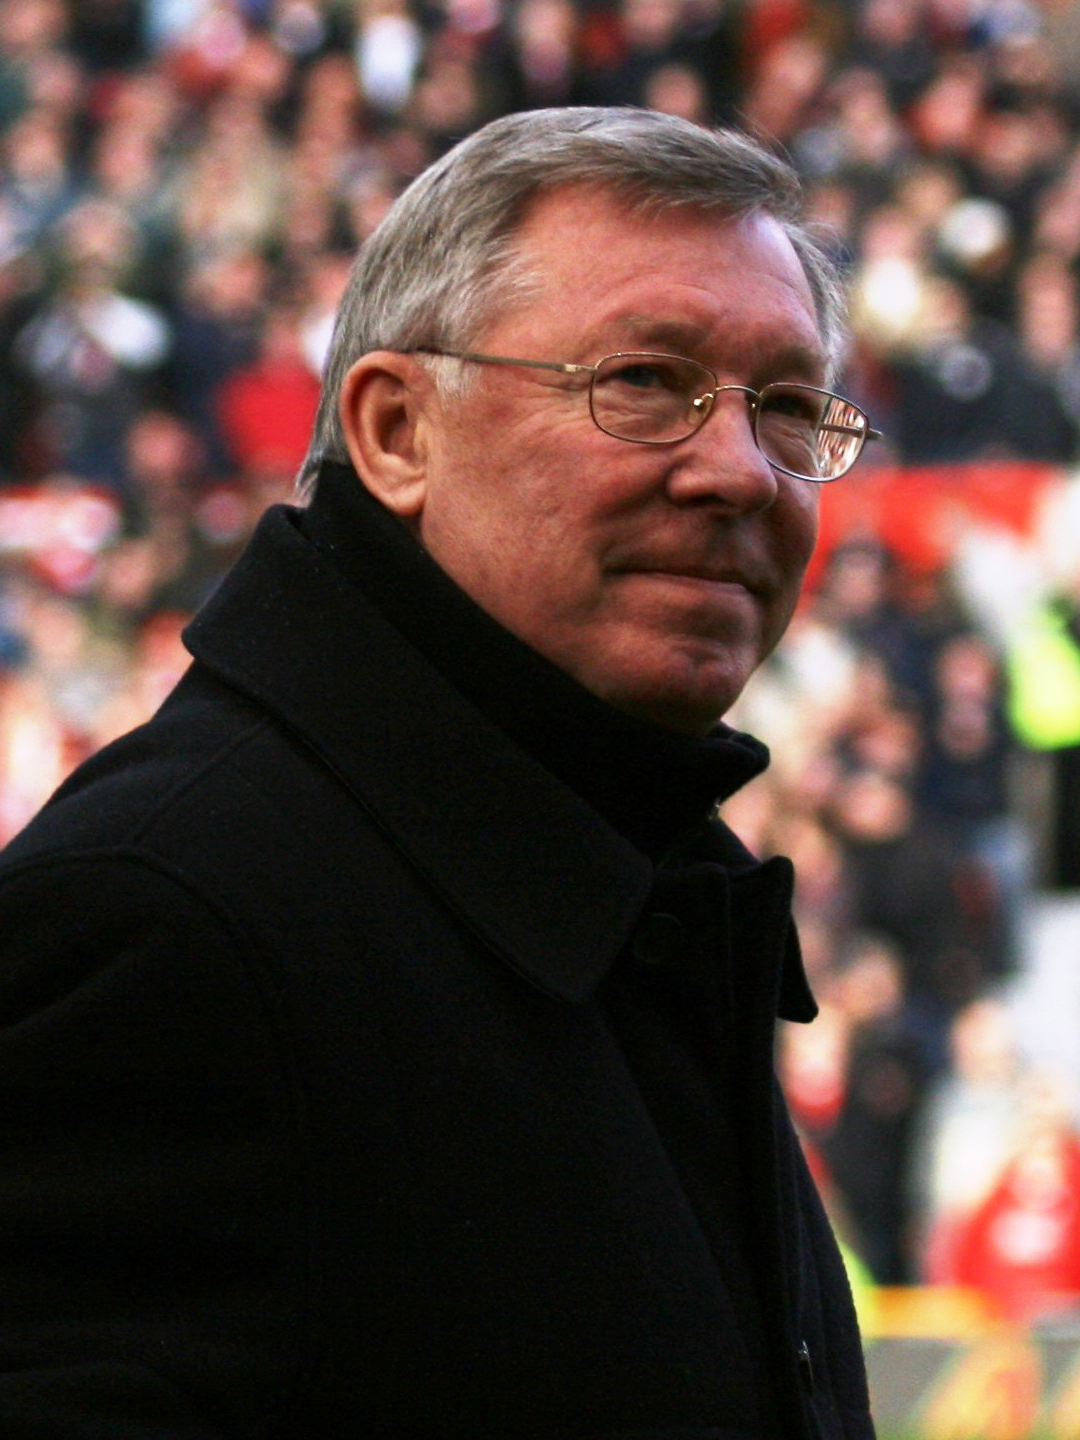
อเล็กซ์ เฟอร์กูสัน

| name = เซอร์ อเล็กซ์ เฟอร์กูสัน
| image = Alex Ferguson 02.jpg
| image_size = 220px
| caption = เฟอร์กูสันในเดือนธันวาคม ค.ศ. 2006
| fullname = Alexander Chapman Ferguson
| birth_place = กลาสโกว์ ประเทศสกอตแลนด์
| position = กองหน้า
| youthclubs1 = Harmony Row Boys Club
| youthclubs2 = Drumchapel Amateur F.C.|ดรัมแชเปิล มือสมัครเล่น
| years1 = 1957–1960
| clubs1 = สโมสรฟุตบอลควีนส์พาร์ก|ควีนส์พาร์ก
| caps1 = 31
| goals1 = 15
| years2 = 1960–1964
| clubs2 = สโมรสฟุตบอลเซนต์จอห์นสโตน|เซนต์จอห์นสโตน
| caps2 = 107
| goals2 = 19
| years3 = 1964–1967
| clubs3 = สโมสรฟุตบอลดันเฟิร์มลีนแอธเลติก|ดันเฟิร์มลีนแอธเลติก
| caps3 = 89
| goals3 = 66
| years4 = 1967–1969
| clubs4 = สโมสรฟุตบอลเรนเจอส์|เรนเจอร์ส
| caps4 = 41
| goals4 = 25
| years5 = 1969–1973
| clubs5 = สโมสรฟุตบอลฟัลเคิร์ก|ฟัลเคิร์ก
| caps5 = 95
| goals5 = 37
| years6 = 1973–1974
| clubs6 = สโมสรฟุตบอลอายร์ยูไนเต็ด|อายร์ยูไนเต็ด
| caps6 = 24
| goals6 = 9
| totalcaps = 317
| totalgoals = 171
| nationalyears1 = 1960
| nationalteam1 = Scotland national amateur football team|สกอตแลนด์ มือสมัครเล่น
| nationalcaps1 = 1
| nationalgoals1 = 1
| nationalyears3 = 1967
| nationalteam3 = สกอตติชฟุตบอลลีก 11
| nationalcaps3 = 2
| nationalgoals3 = 1
| nationalyears2 = 1967
| nationalteam2 = ฟุตบอลทีมชาติสกอตแลนด์|สกอตแลนด์
| nationalcaps2 = 4
| nationalgoals2 = 3
| manageryears1 = 1974
| managerclubs1 = สโมสรฟุตบอลอีสต์สตริลิงชีร์|อีสต์สตริลิงชีร์
| manageryears2 = 1974–1978
| managerclubs2 = สโมสรฟุตบอลเซนต์มิร์เริน|เซนต์มิร์เริน
| manageryears3 = 1978–1986
| managerclubs3 = สโมสรฟุตบอลแอเบอร์ดีน|แอเบอร์ดีน
| manageryears4 = 1985–1986
| managerclubs4 = ฟุตบอลทีมชาติสกอตแลนด์|สกอตแลนด์
| manageryears5 = 1986–2013
| managerclubs5 = สโมสรฟุตบอลแมนเชสเตอร์ยูไนเต็ด|แมนเชสเตอร์ยูไนเต็ด
เซอร์ อเล็กซานเดอร์ “อเล็กซ์” แชปแมน เฟอร์กูสัน (; เกิดเมื่อวันที่ 31 ธันวาคม ค.ศ. 1941) เป็นอดีตผู้จัดการ (ฟุตบอล))|ผู้จัดการทีมและผู้เล่นฟุตบอลชาวสกอต เป็นที่รู้จักจากการบริหารสโมสรฟุตบอลแมนเชสเตอร์ยูไนเต็ด|แมนเชสเตอร์ยูไนเต็ดใน ค.ศ. 1986 ถึง 2013 เขาได้รับการยกย่องอย่างกว้างขวางว่าเป็นหนึ่งในผู้จัดการทีมฟุตบอลที่ยิ่งใหญ่ที่สุดตลอดกาล และได้รับถ้วยรางวัลมากที่สุดในประวัติศาสตร์ฟุตบอล เขายังมีชื่อเสียงจากการการพัฒนาศักยภาพ และการให้โอกาสผู้เล่นดาวรุ่งหลายราย โดยเฉพาะในทศวรรษ 1990 ซึ่งเป็นที่รู้จักในชื่อ ลูกนกหัดบินของเฟอร์กี ก่อนที่ทีมชุดนั้นจะประสบความสำเร็จคว้าถ้วยรางวัลหลายรายการ
เฟอร์กูสันเคยเล่นเป็นกองหน้าให้กับหลายสโมสร เช่น สโมสรฟุตบอลดันเฟิร์มลีนแอธเลติก|ดันเฟิร์มลีนแอธเลติกและสโมสรฟุตบอลเรนเจอส์|เรนเจอร์ส ตอนที่เล่นให้กับดันเฟิร์มลีน เขาเป็นผู้ทำประตูสูงสุดในลีกสกอตฤดูกาล 1965–66 in Scottish football|1965–66 เขาเคยทำหน้าที่โค้ชก่อนที่จะหยุดเล่น หลังจากนั้นจึงทำหน้าที่เป็นผู้จัดการทีมสโมสรฟุตบอลอีสต์สตริลิงชีร์|อีสต์สตริลิงชีร์และสโมสรฟุตบอลเซนต์มิร์เริน|เซนต์มิร์เริน เฟอร์กูสันประสบความสำเร็จจากเป็นผู้จัดการทีมสโมสรฟุตบอลแอเบอร์ดีน|แอเบอร์ดีน โดยทำให้ทีมชนะสกอตติชลีกแชมเปียนชิปสามสมัย สกอตติชคัพสี่สมัย และยูฟ่าคัพวินเนอร์สคัพใน ค.ศ. 1982–83 European Cup Winners' Cup|1983 เขาเคยบริหารทีมชาติฟุตบอลทีมชาติสกอตแลนด์|สกอตแลนด์หลังจ็อก สไตน์เสียชีวิต โดยนำทีมเข้าสู่ฟุตบอลโลก 1986
เฟอร์กูสันเข้ารับตำแหน่งผู้จัดการทีมสโมสรฟุตบอลแมนเชสเตอร์ยูไนเต็ด|แมนเชสเตอร์ยูไนเต็ดในเดือนพฤศจิกายน ค.ศ. 1986 ในช่วงที่เขาบริหารทั้งหมด 26 ปี ได้รับถ้วยรางวัล 38 ใบซึ่งรวมถึงพรีเมียร์ลีก 13 สมัย เอฟเอคัพ 5 สมัย และยูฟ่าแชมเปียนส์ลีก 2 สมัย เขาได้รับยศอัศวินใน1999 Birthday Honours|งานพระราชทานยศเนื่องในวันเฉลิมพระชนมพรรษาสมเด็จพระราชินีนาถประจำปี 1999 (1999 Queen's Birthday Honours) เฟอร์กูสันเป็นผู้จัดการทีมแมนเชสเตอร์ยูไนเต็ดที่ดำรงตำแหน่งนานที่สุดทำลายสถิติของแมตต์ บัสบี|เซอร์ แมตต์ บัสบี ในวันที่ 19 ธันวาคม ค.ศ. 2010 เขาประกาศยุติการทำหน้าที่ผู้จัดการทีมหลังจบสโมสรฟุตบอลแมนเชสเตอร์ยูไนเต็ดในฤดูกาล 2012–13|ฤดูกาล 2012-13 และคว้าแชมป์พรีเมียร์ลีกได้ในฤดูกาลสุดท้าย
==ชีวิตช่วงต้น==
อเล็กซานเดอร์ แชปแมน เฟอร์กูสัน ถือกำเนิดในบ้านของคุณย่า/ยายที่ถนนชีลด์ฮอลล์ในอำเภอโกแวน กลาสโกว์ในวันที่ 31 ธันวาคม ค.ศ. 1941 เป็นบุตรของเอลิซาเบธ (สกุลเดิม ฮาร์ดี) กับอเล็กซานเดอร์ บีตัน เฟอร์กูสัน พ่อของเขาเป็นผู้ช่วยพิมพ์ในอุตสาหกรรมต่อเรือ เขาเติบโตในตึกแถวที่ 667 ถนนโกแวน ซึ่งปัจจุบันถูกรื้อทำลายแล้ว โดยอาศัยร่วมกับพ่อแม่และMartin Ferguson (footballer)|มาร์ติน น้องชายของเขาที่กลายเป็นนักฟุตบอลด้วย เขาเข้าศึกษาที่โรงเรียนประถมถนนบรูมโลนและภายหลังเข้าเรียนต่อที่โรงเรียนมัธยมศึกษาโกแวน เขาเริ่มอาชีพฟุตบอลในทีม Harmony Row Boys Club ที่โกแวน ก่อนไปต่อที่Drumchapel Amateur F.C.|ดรัมแชเปิล มือสมัครเล่น สโมสรเยาวชนที่มีชื่อเสียงอย่างมากจากการผลิตนักฟุตบอลอาวุโส เขายังเป็นการเป็นลูกมือฝึกหัด|ลูกมือฝึกหัดในด้านอาชีพช่างทำเครื่องมือในโรงงานที่Hillington, Glasgow|ฮิลลิงตัน แล้วได้รับแต่งตั้งเป็นเจ้าหน้าที่บริการร้านสหภาพ
== เกียรติประวัติ ==
=== ผู้จัดการทีม ===
; เซนต์มิร์เริน
* Scottish Football League First Division|สก็อตติช เฟิร์ส ดิวิชั่น (1): 1976–77 in Scottish football|1976–77
; อาเบอร์ดีน
* Scottish Football League Premier Division|สก็อตติช พรีเมียร์ ดิวิชั่น (3): 1979–80 in Scottish football|1979–80, 1983–84 in Scottish football|1983–84, 1984–85 in Scottish football|1984–85
* สก็อตติช คัพ (4): 1981–82 Scottish Cup|1981–82, 1982–83 Scottish Cup|1982–83, 1983–84 Scottish Cup|1983–84, 1985–86 Scottish Cup|1985–86
* สก็อตติช ลีก คัพ (1): 1985–86 in Scottish football|1985–86
* ยูฟ่าคัพวินเนอร์สคัพ (1): 1983 European Cup Winners' Cup Final|1982–83
* ยูฟ่าซูเปอร์คัพ (1): 1983 European Super Cup|1983
; แมนเชสเตอร์ยูไนเต็ด
* พรีเมียร์ลีก (13): 1992–93 FA Premier League|1992–93, 1993–94 FA Premier League|1993–94, 1995–96 FA Premier League|1995–96, 1996–97 FA Premier League|1996–97, 1998–99 FA Premier League|1998–99, 1999–2000 FA Premier League|1999–2000, 2000–01 FA Premier League|2000–01, 2002–03 FA Premier League|2002–03, 2006–07 FA Premier League|2006–07, 2007–08 Premier League|2007–08, 2008–09 Premier League|2008–09, 2010–11 Premier League|2010–11, 2012–13 Premier League|2012–13
* เอฟเอคัพ (5): 1990 FA Cup Final|1989–90, 1994 FA Cup Final|1993–94, 1996 FA Cup Final|1995–96, 1999 FA Cup Final|1998–99, 2004 FA Cup Final|2003–04
* อีเอฟแอลคัพ|ลีกคัพ (4): 1992 Football League Cup Final|1991–92, 2006 Football League Cup Final|2005–06, 2009 Football League Cup Final|2008–09, 2010 Football League Cup Final|2009–10
* เอฟเอคอมมูนิตีชีลด์ (10): 1990 FA Charity Shield|1990, 1993 FA Charity Shield|1993, 1994 FA Charity Shield|1994, 1996 FA Charity Shield|1996, 1997 FA Charity Shield|1997, 2003 FA Community Shield|2003, เอฟเอคอมมิวนิตีชีลด์ 2007|2007, เอฟเอคอมมิวนิตีชีลด์ 2008|2008, เอฟเอคอมมิวนิตีชีลด์ 2010|2010, เอฟเอคอมมิวนิตีชีลด์ 2011|2011
* ยูฟ่าแชมเปียนส์ลีก (2): 1999 UEFA Champions League Final|1998–99, 2008 UEFA Champions League Final|2007–08
* ยูฟ่าคัพวินเนอร์สคัพ (1): 1991 European Cup Winners' Cup Final|1990–91
* ยูฟ่าซูเปอร์คัพ (1): 1991 European Super Cup|1991
* ฟุตบอลชิงแชมป์สโมสรยุโรปและอเมริกาใต้ (1): 1999 Intercontinental Cup|1999
* ฟุตบอลชิงแชมป์สโมสรโลก (1): ฟุตบอลชิงแชมป์สโมสรโลก 2008|2008
; ส่วนตัว
* หอเกียรติยศพรีเมียร์ลีก: 2023
==สถิติอาชีพ==
===ในฐานะผู้เล่น===
| class=wikitable style="text-align:center"
|+ การปรากฏตัวและเข้าประตูตามทีม ฤดูกาล และการแข่งขัน
|-
!rowspan=2|ทีม
!rowspan=2|ฤดูกาล
!colspan=2|ลีก
!colspan=2|Scottish Cup|คัพ
!colspan=2|Scottish League Cup|ลีกคัพ
!colspan=2| UEFA#Club|ยุโรป
!colspan=2|รวม
|-
!ปรากฏตัว!!เข้าประตู!!ปรากฏตัว!!เข้าประตู!!ปรากฏตัว!!เข้าประตู!!ปรากฏตัว!!เข้าประตู!!ปรากฏตัว!!เข้าประตู
|-
|rowspan=4|สโมสรฟุตบอลควีนส์พาร์ก|ควีนส์พาร์ก
|-
|1958–59 Scottish Second Division|1958–59
|8||4|| || || || ||colspan=2|—||8||4
|-
|1959–60 Scottish Second Division|1959–60
|23||11|| || || || ||colspan=2|—||23||11
|-
!รวม
!31!!15!! !! !! !! !!colspan=2|—!!31!!15
|-
|rowspan=5|สโมรสฟุตบอลเซนต์จอห์นสโตน|เซนต์จอห์นสโตน
|1960–61 Scottish First Division|1960–61
| || || || || || ||colspan=2|—|| ||
|-
|1961–62 Scottish First Division|1961–62
| || || || || || ||colspan=2|—|| ||
|-
|1962–63 Scottish Second Division|1962–63
| || || || || || ||colspan=2|—|| ||
|-
|1963–64 Scottish First Division|1963–64
| || || || || || ||colspan=2|—|| ||
|-
!รวม
!37 !! 19 !! !! !! !! !!colspan=2|—!! !!
|-
|rowspan=4|สโมสรฟุตบอลดันเฟิร์มลีนแอธเลติก|ดันเฟิร์มลีนแอธเลติก
|1964–65 Scottish First Division|1964–65
| || || || || || || || || ||
|-
|1965–66 Scottish First Division|1965–66
| || || || || || || || || ||
|-
|1966–67 Scottish First Division|1966–67
| || || || || || || || || ||
|-
!รวม
!89 !! 66 !! !! !! !! !! !! !! !!
|-
|rowspan=3|สโมสรฟุตบอลเรนเจอส์|เรนเจอร์ส
|1967–68 Scottish First Division|1967–68
|29||19||5||0||6||2||6||3||46||24
|-
|1968–69 Scottish First Division|1968–69
|12||6||1||0||4||2||3||3||20||11
|-
!รวม
!41 !! 25 !! 6 !! 0 !! 10 !! 4 !! 9 !! 6 !! 66 !! 35
|-
|rowspan=5|สโมสรฟุตบอลฟัลเคิร์ก|ฟัลเคิร์ก
|1969–70 Scottish Second Division|1969–70"Rothmans Football Yearbook 1970–71", pp. 724, 740–741. Queen Anne Press, London.
|21||15||3||3|| || ||colspan=2|—|| ||
|-
| 1970–71 Scottish First Division|1970–71"Rothmans Football Yearbook 1971–72", pp. 563, 537. Queen Anne Press, London.
|28||13||0||0||||||colspan=2|—|| ||
|-
| 1971–72 Scottish First Division|1971–72"Rothmans Football Yearbook 1972–73", pp. 648–649, 683–684, 688. Queen Anne Press, London.
|28||9||2||1||9||4||colspan=2|—||39||14
|-
|1972–73 Scottish First Division|1972–73"Rothmans Football Yearbook 1973–74", pp. 572–573, 626–628. Queen Anne Press, London.
|18||0||2||1||0||0||colspan=2|—||20||1
|-
!รวม
!95!!37!!7!!5!! !! !!colspan=2|—!! !!
|-
|rowspan=2|สโมสรฟุตบอลอายร์ยูไนเต็ด|อายร์ยูไนเต็ด
|1973–74 Scottish First Division|1973–74"Rothmans Football Yearbook 1974–75", pp. 570–571, 642–644. Queen Anne Press, London.
|24||9||4||1||0||0||colspan=2|—||28||10
|-
!รวม
!24!!9!!4!!1!!0!!0!!colspan=2|—!!28!!10
|-
!colspan=2|รวมในอาชีพ
!317!!171!! !! !! !! !!6!!0!! !!
|
===ในฐานะผู้จัดการ===
| class=wikitable style="text-align: center"
|+ สถิติการจัดการต่อทีมและระยะเวลาดำรงตำแหน่ง
|-
!rowspan=2|ทีม
!rowspan=2|ตั้งแต่
!rowspan=2|ถึง
!colspan=5|สถิติ
!rowspan=2|
|-
!!!!!!!!!
|-
|align=left|สโมสรฟุตบอลอีสต์สตริลิงชีร์|อีสต์สตริลิงชีร์
|align=left|มิถุนายน 1974
|align=left|ตุลาคม 1974
|
|-
|align=left|สโมสรฟุตบอลเซนต์มิร์เริน|เซนต์มิร์เริน
|align=left|ตุลาคม 1974
|align=left|พฤษภาคม 1978
|
|-
|align=left|สโมสรฟุตบอลแอเบอร์ดีน|แอเบอร์ดีน
|align=left|มิถุนายน 1978
|align=left|6 พฤศจิกายน 1986
|
|-
|align=left|ฟุตบอลทีมชาติสกอตแลนด์|สกอตแลนด์
|align=left|1 ตุลาคม 1985
|align=left|30 มิถุนายน 1986
|
|-
|align=left|สโมสรฟุตบอลแมนเชสเตอร์ยูไนเต็ด|แมนเชสเตอร์ยูไนเต็ด
|align=left|6 พฤศจิกายน 1986
|align=left|19 พฤษภาคม 2013
|
|-
!colspan=3|รวม
!—
|
==ผลงานตีพิมพ์==
*
*
*
*
*
*
*
*
== อ้างอิง ==
==หนังสือ==
*
*
*
*
== แหล่งข้อมูลอื่น ==
* Sir Alex Ferguson's Manchester United Managerial Record at mufcinfo.com
*
* English Football Hall of Fame profile
* Sir Alex Ferguson's managerial stats according to the official Manchester United statistics website
* Scottish Football Hall of Fame profile
* Aberdeen Manager profile at "AFC Heritage Trust"
*
Navboxes
| title = ตำแหน่งผู้จัดการ
หมวดหมู่:อเล็กซ์ เฟอร์กูสัน|
หมวดหมู่:บุคคลจากกลาสโกว์
หมวดหมู่:นักฟุตบอลชาวสกอตแลนด์
หมวดหมู่:ผู้เล่นสโมสรฟุตบอลควีนส์พาร์ก
หมวดหมู่:ผู้เล่นสโมสรฟุตบอลเซนต์จอห์นสโตน
หมวดหมู่:ผู้เล่นสโมสรฟุตบอลดันเฟิร์มลีนแอทเลติก
หมวดหมู่:ผู้เล่นสโมสรฟุตบอลเรนเจอส์
หมวดหมู่:ผู้เล่นสโมสรฟุตบอลฟอลเคิร์ก
หมวดหมู่:ผู้เล่นสโมสรฟุตบอลแอร์ยูไนเต็ด
หมวดหมู่:ผู้จัดการทีมฟุตบอลชาวสกอตแลนด์
หมวดหมู่:ผู้จัดการทีมในชุดชนะเลิศเอฟเอคัพ
หมวดหมู่:ผู้จัดการทีมในชุดชนะเลิศยูฟ่าแชมเปียนส์ลีก
หมวดหมู่:ผู้จัดการทีมฟุตบอลในพรีเมียร์ลีก
หมวดหมู่:ผู้จัดการทีมฟุตบอลทีมชาติสกอตแลนด์
หมวดหมู่:ผู้จัดการทีมสโมสรฟุตบอลเซนต์มีร์เริน
หมวดหมู่:ผู้จัดการทีมสโมสรฟุตบอลแอเบอร์ดีน
หมวดหมู่:ผู้จัดการทีมสโมสรฟุตบอลแมนเชสเตอร์ยูไนเต็ด
หมวดหมู่:ผู้ได้รับเครื่องราชอิสริยาภรณ์ซีบีอี
หมวดหมู่:ผู้เขียนอัตชีวประวัติชาวสกอตแลนด์
หมวดหมู่:เซอร์